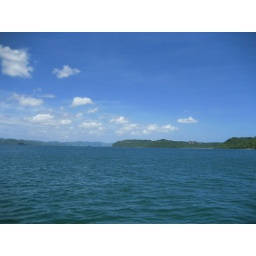
Nice blue sky in Costa Rica